Bukit Panjang

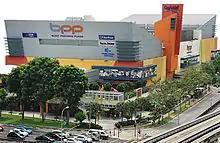
Bukit Panjang Plaza, one of the popular malls in Bukit Panjang, before its second major renovation.

The town consists of a mixture of old and new blocks of flats, condominiums and private housing. To date, there are three community centres, namely Bukit Panjang Community Club, Zhenghua Community Club, and Senja-Cashew Community Club, which serve the entertainment, recreational, and educational needs of residents.